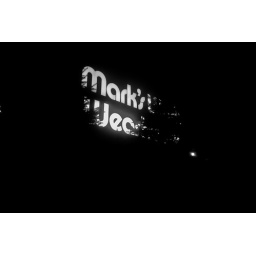
The red and blue sign in grey and white.